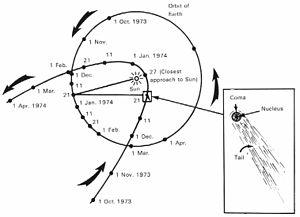
C/1973 E1 (Kohoutek) est une comète découverte le 7 mars 1973 par l'astronome tchèque Luboš Kohoutek. Elle passe au périhélie le 28 décembre 1973 à 0,142 unité astronomique du Soleil. Les calculs ont révélé une orbite hyperbolique ce qui signifie que sa trajectoire l'amènera à sortir définitivement du Système solaire. De précédents calculs lui avaient donné une période orbitale de 75 000 ans.